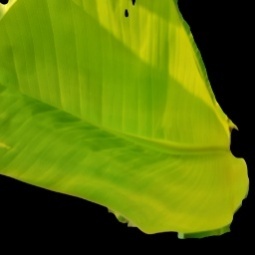
Label: Calcium